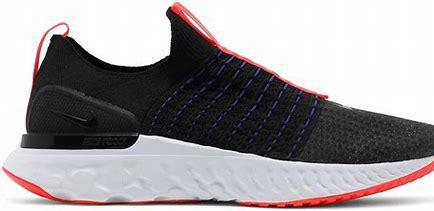
Brand: Nike
Model: React Phantom Run Flyknit 2